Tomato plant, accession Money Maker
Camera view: vertical (180 deg); turntable rotation: 330 degrees
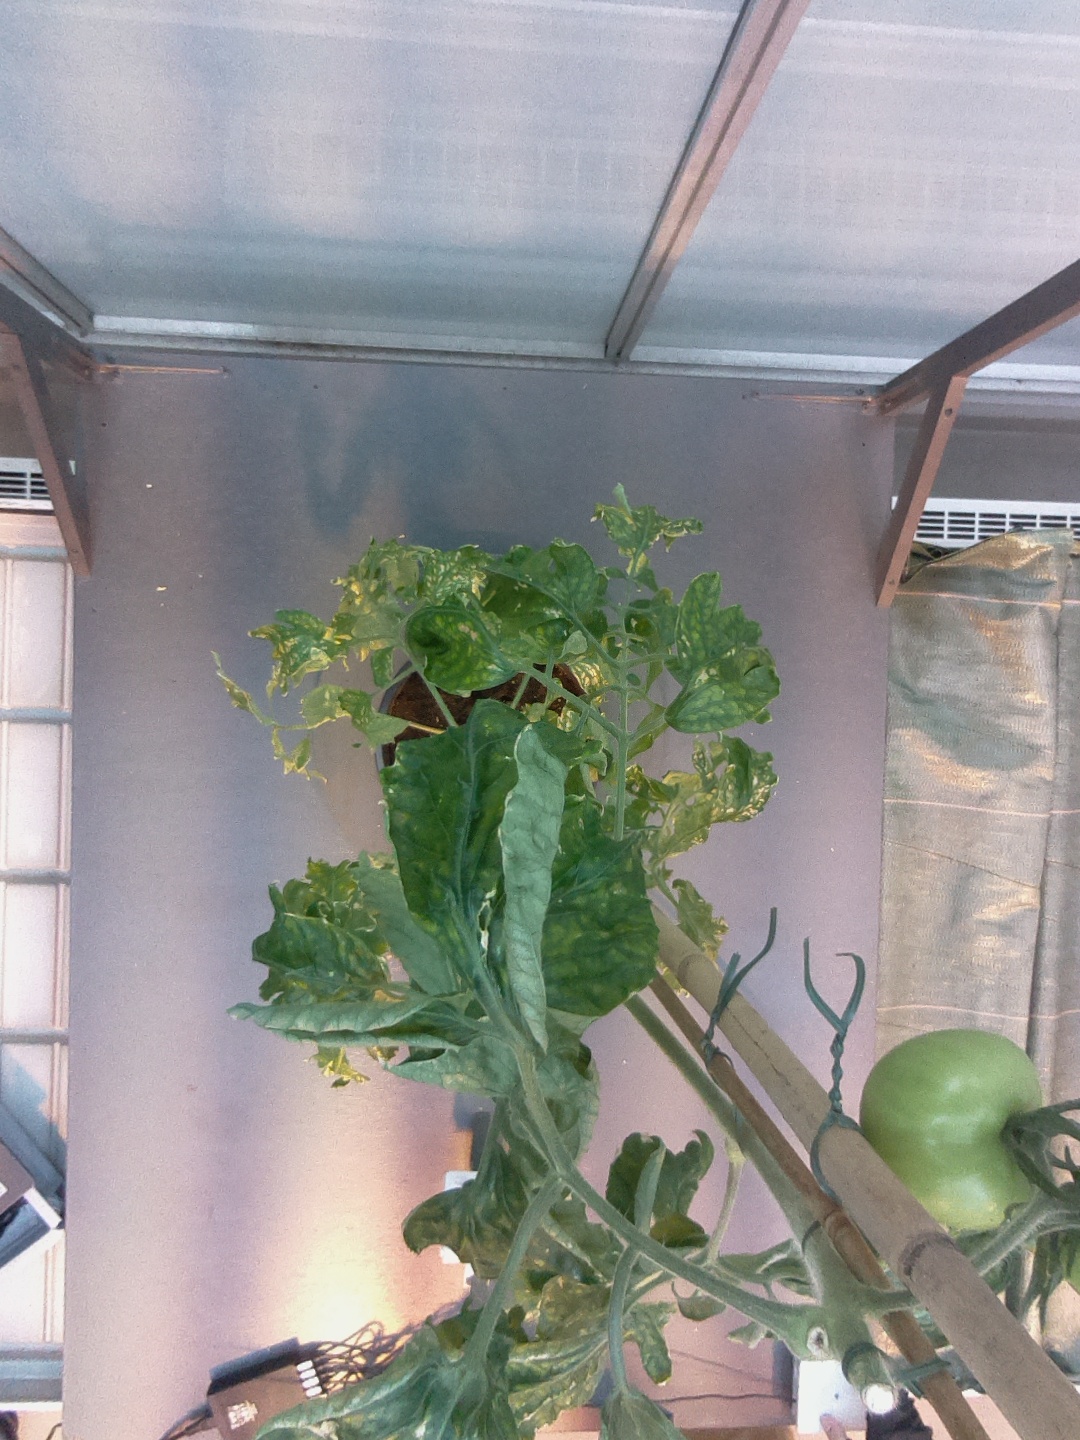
BBCH growth stage 77: 70%-80% of final fruit size